Serie B

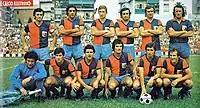
Genoa, winners of the 1972–73 Serie B; with 6 total victories, the Ligurian club shares the record for most wins in the second tier with Atalanta.

The far-reaching reform envisioned by the Viareggio Charter was completed in 1928 by the new FIGC president, the fascist politician from Bologna, Leandro Arpinati. The influential politician established the creation of a radically different second-tier league within a year, meaning no longer an interregional tournament but a single national group, exactly like the one planned for the top league. Thus, in 1929, the Serie B of the Divisione Nazionale was born. The establishment of a single group for the second-tier league sparked protests from smaller clubs, who complained about the high travel costs for matches across the entire country and the lower gate receipts compared to the top league. They unsuccessfully proposed expanding the first edition of Serie B of the Divisione Nazionale to two groups based on territorial criteria, admitting the semifinalists of the southern Prima Divisione championship by default. The two-group formula would have reduced the high operating costs of participating in the second-tier league and given more representation to the central and southern teams. However, the proposal was not accepted, and Serie B remained a single group.